Fanzine

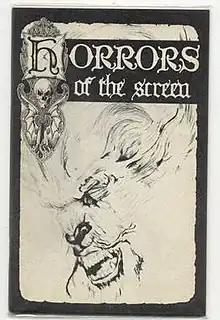
"Horrors of the Screen" No. 3, 1964

As with comics zines, horror film fanzines grew from related interest within science fiction fan publications. "Trumpet," edited by Tom Reamy, was a 1960s SF zine that branched into horror film coverage. Alex Soma's "Horrors of the Screen," Calvin T. Beck's "Journal of Frankenstein" (later "Castle of Frankenstein") and Gary Svehla's "Gore Creatures" were the first horror fanzines created as more serious alternatives to the popular Forrest J Ackerman 1958 magazine "Famous Monsters of Filmland." "Gore Creatures" began in 1961 and continues today as the prozine (and specialty publisher) "Midnight Marquee." "Garden Ghouls Gazette"—a 1960s horror title under the editorship of Dave Keil, then Gary Collins—was eventually headed by the late Frederick S. Clarke (1949–2000) and in 1967 became the respected journal "Cinefantastique." It later became a prozine under journalist-screenwriter Mark A. Altman and has continued as a webzine.